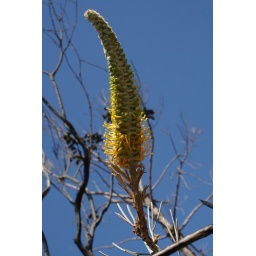
A colourful flower on a tree beside the road in the Uluru-Kata Tjuta national park in the Red Centre of Australia.